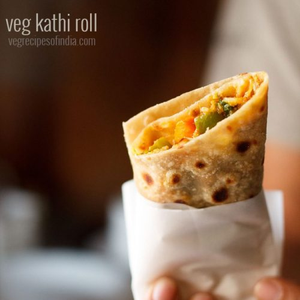
Dish: kathiroll